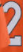
Number: 2